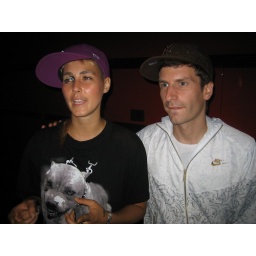
in dog we trust - hats